Describe the emotion expressed in this image:  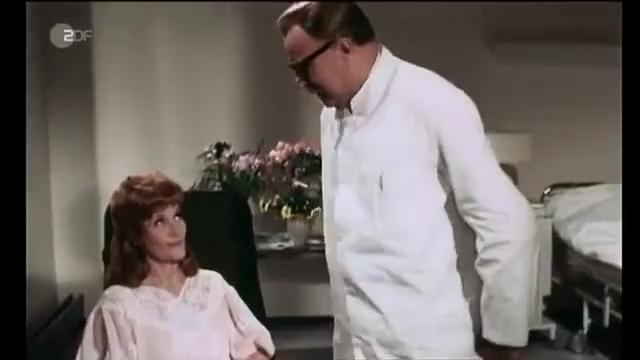
This person displays Suffering, valence and arousal with high intensity.